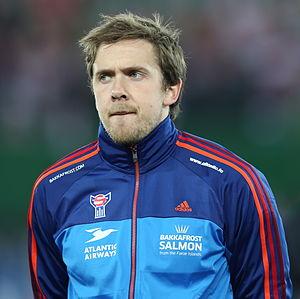
Gunnar Nielsen, né le 7 octobre 1986 à Tórshavn aux Îles Féroé, est un footballeur international féroïen, qui évolue au poste de gardien de but.